IMD domain

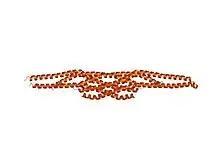
crystal structure of rcb domain of irsp53

In molecular biology, the IMD domain (IRSp53 and MIM (missing in metastases) homology Domain) is a BAR-like domain of approximately 250 amino acids found at the N-terminus in the insulin receptor tyrosine kinase substrate p53 (IRSp53/BAIAP2) and in the evolutionarily related IRSp53/MIM (MTSS1) family. In IRSp53, a ubiquitous regulator of the actin cytoskeleton, the IMD domain acts as conserved F-actin bundling domain involved in filopodium formation. Filopodium-inducing IMD activity is regulated by Cdc42 and Rac1 (Rho-family GTPases) and is SH3-independent. The IRSp53/MIM family is a novel F-actin bundling protein family that includes invertebrate relatives: